Mikey Dread

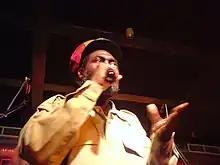
Mikey Dread, 2006

After many years working as a producer and singer, Campbell withdrew from the business and moved to Miami where he furthered his college education with courses in electronics and business, and ran the Caribbean Satellite Network TV station in Miami. Campbell shrewdly waited until all of his existing contracts expired and then regained control over his entire catalogue; he began re-releasing much of it on his own Dread at the Controls record label.